WHME-TV

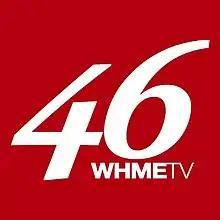
Former WHME logo, used until August 2024.

In the early 1980s, WHME cut back its secular programming hours on weekdays to 2 to 7 p.m. By the early to mid-1980s, the morning cartoons returned and at that point it started running more recent children's programs on weekdays, including "The Disney Afternoon" animation block by the early 1990s. WHME-TV also aired the nationally syndicated evening news program, "Independent Network News". By the early 1990s, more sitcoms from the 1970s and 1980s were added onto the schedule. On May 27, 1996, WHME began carrying the Kids' WB program block within its afternoon lineup when W12BK channel 12, now WYGN-LD, switched to being a translator of ABC affiliate WBND-LP channel 58, but unlike other LeSEA-owned stations, it declined to carry prime time programming from the block's parent network, The WB (which instead affiliated with W69BT channel 69 in October 1999, now WMYS-LD, and later moved to WMWB-LP channel 25, now WCWW-LD). In the early 2000s, WHME decreased the number of cartoons on its schedule and replaced them with more sitcoms and drama series.